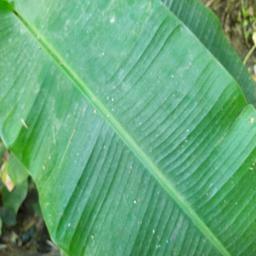
Label: YELLOW SIGATOKA